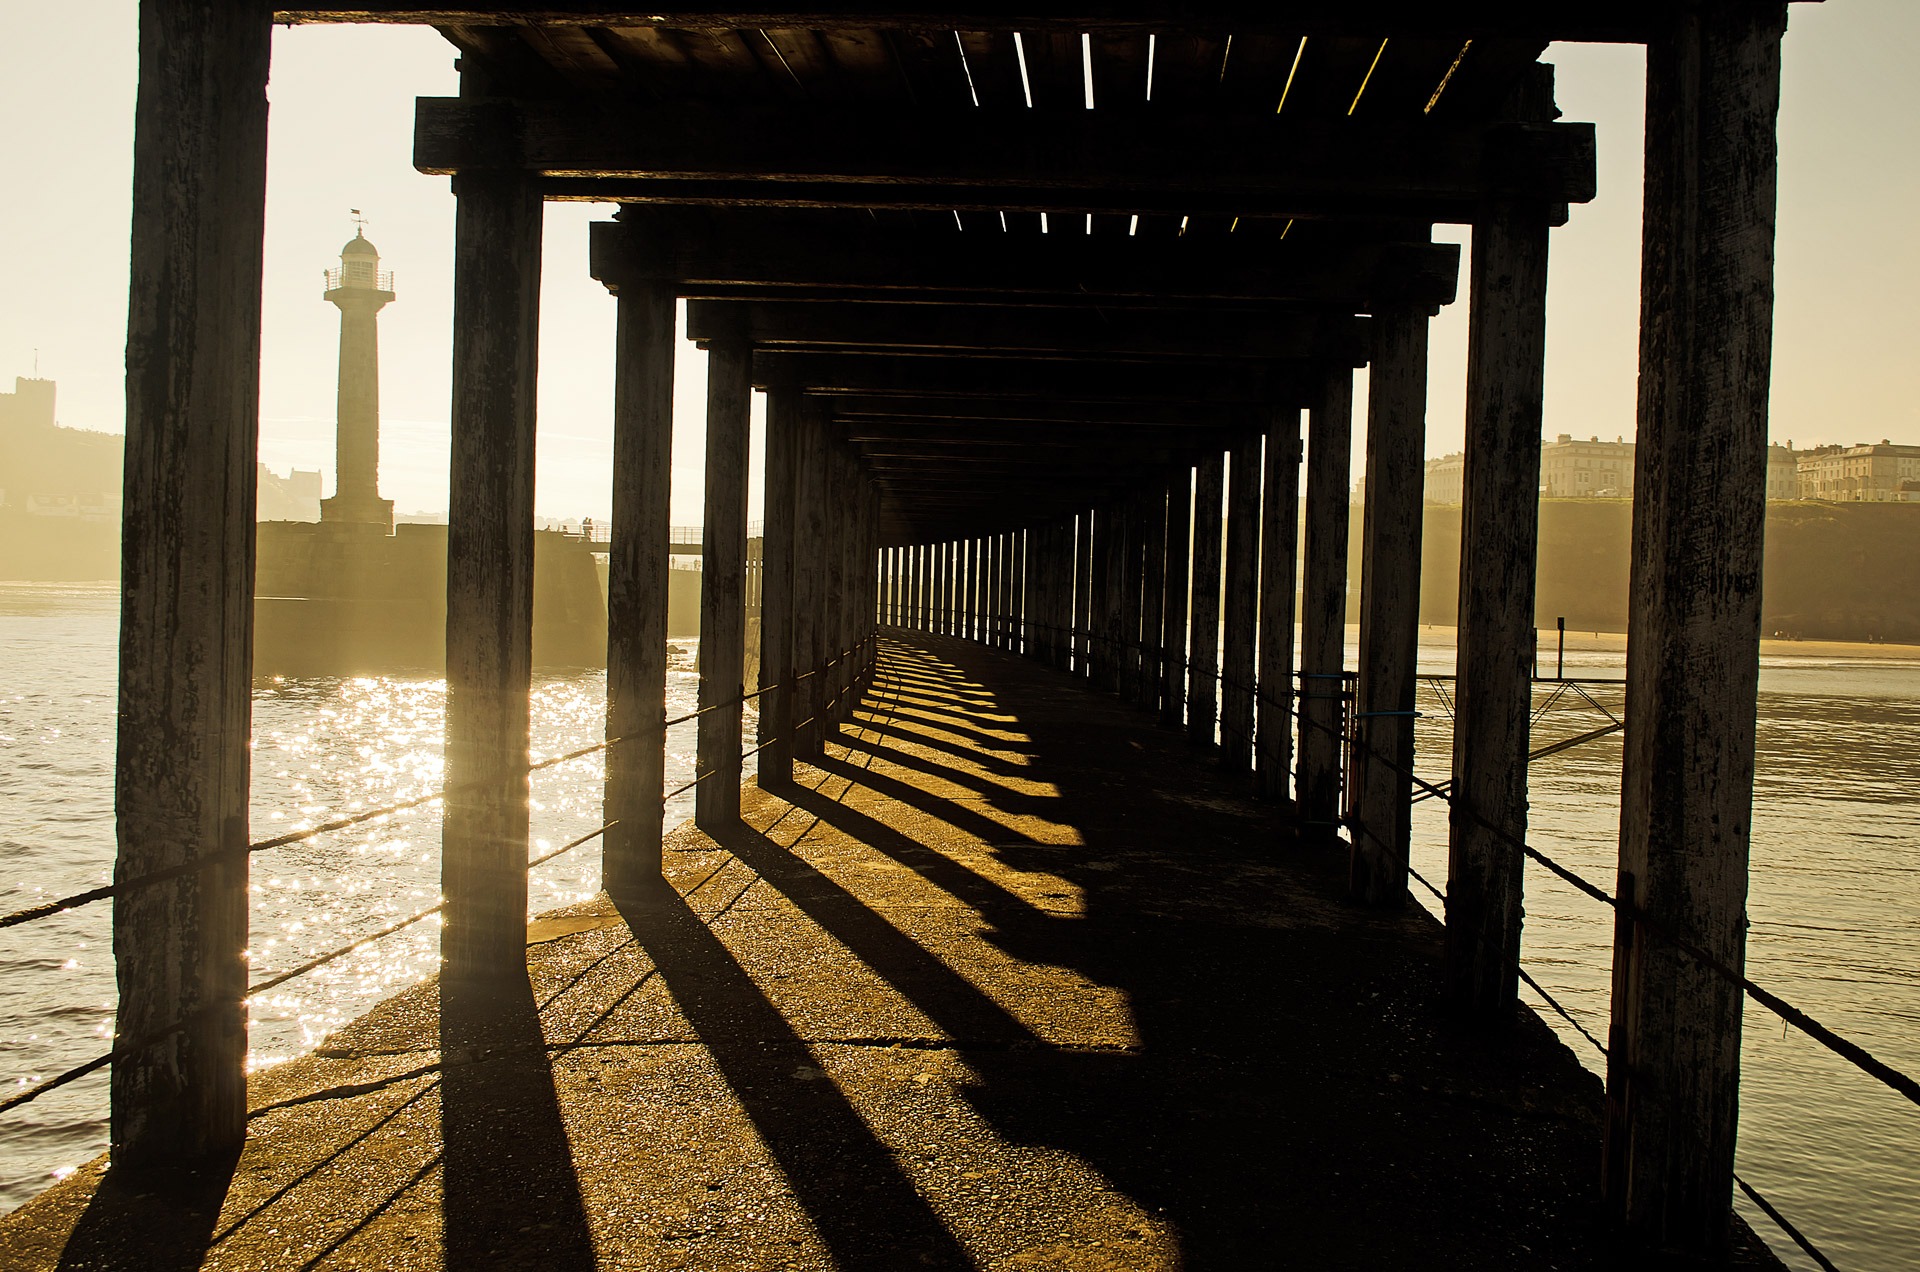
sea, light, lighthouse, architecture, wood, sunset, bridge, night, sunlight, morning, old, pier, walkway, evening, reflection, shadow, tourism, trip, background, temple, wooden, pillars, symmetry, corridor, whitby, shape